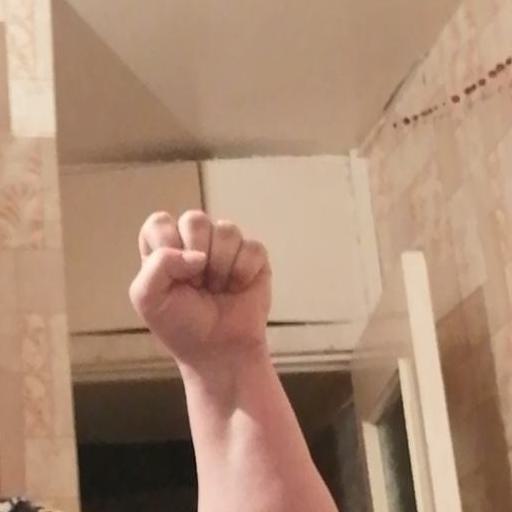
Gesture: fist